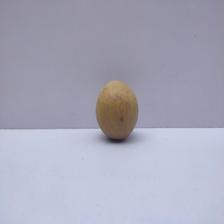
Size: Medium